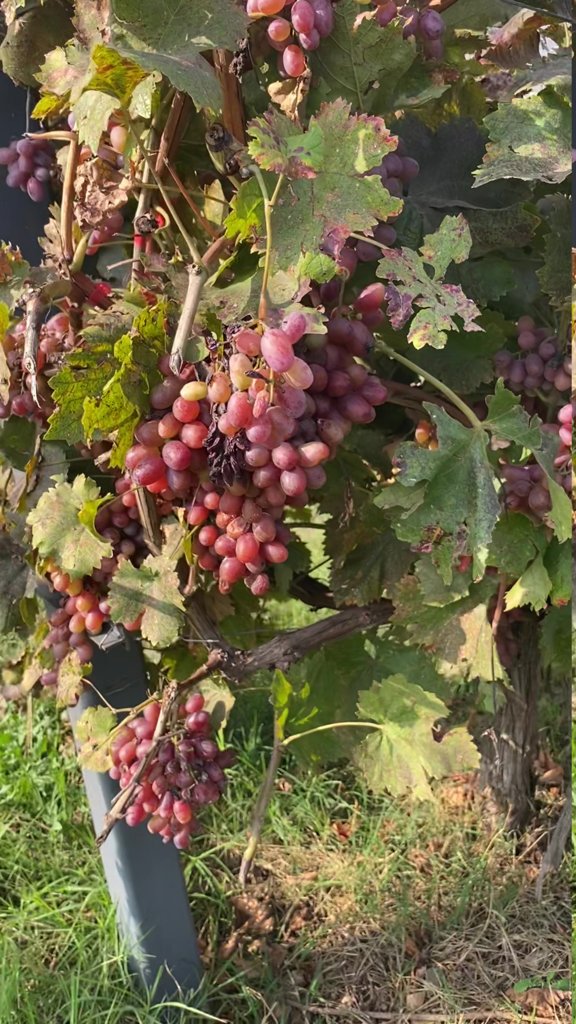
Berries visible: 226
Grape clusters: 12